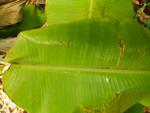
Label: xamthomonas